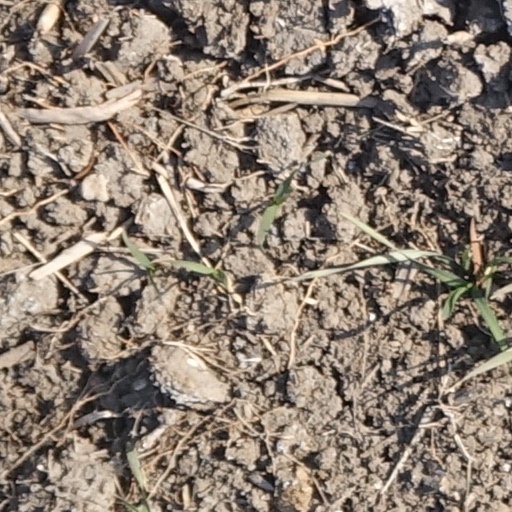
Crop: wheat